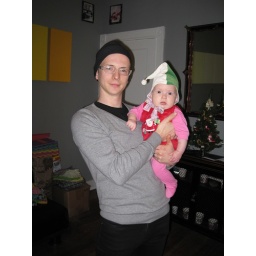
Lena was sporting her new dress from Grandma Thayer and her new handmade hat from Sweden by Clare Herbert.